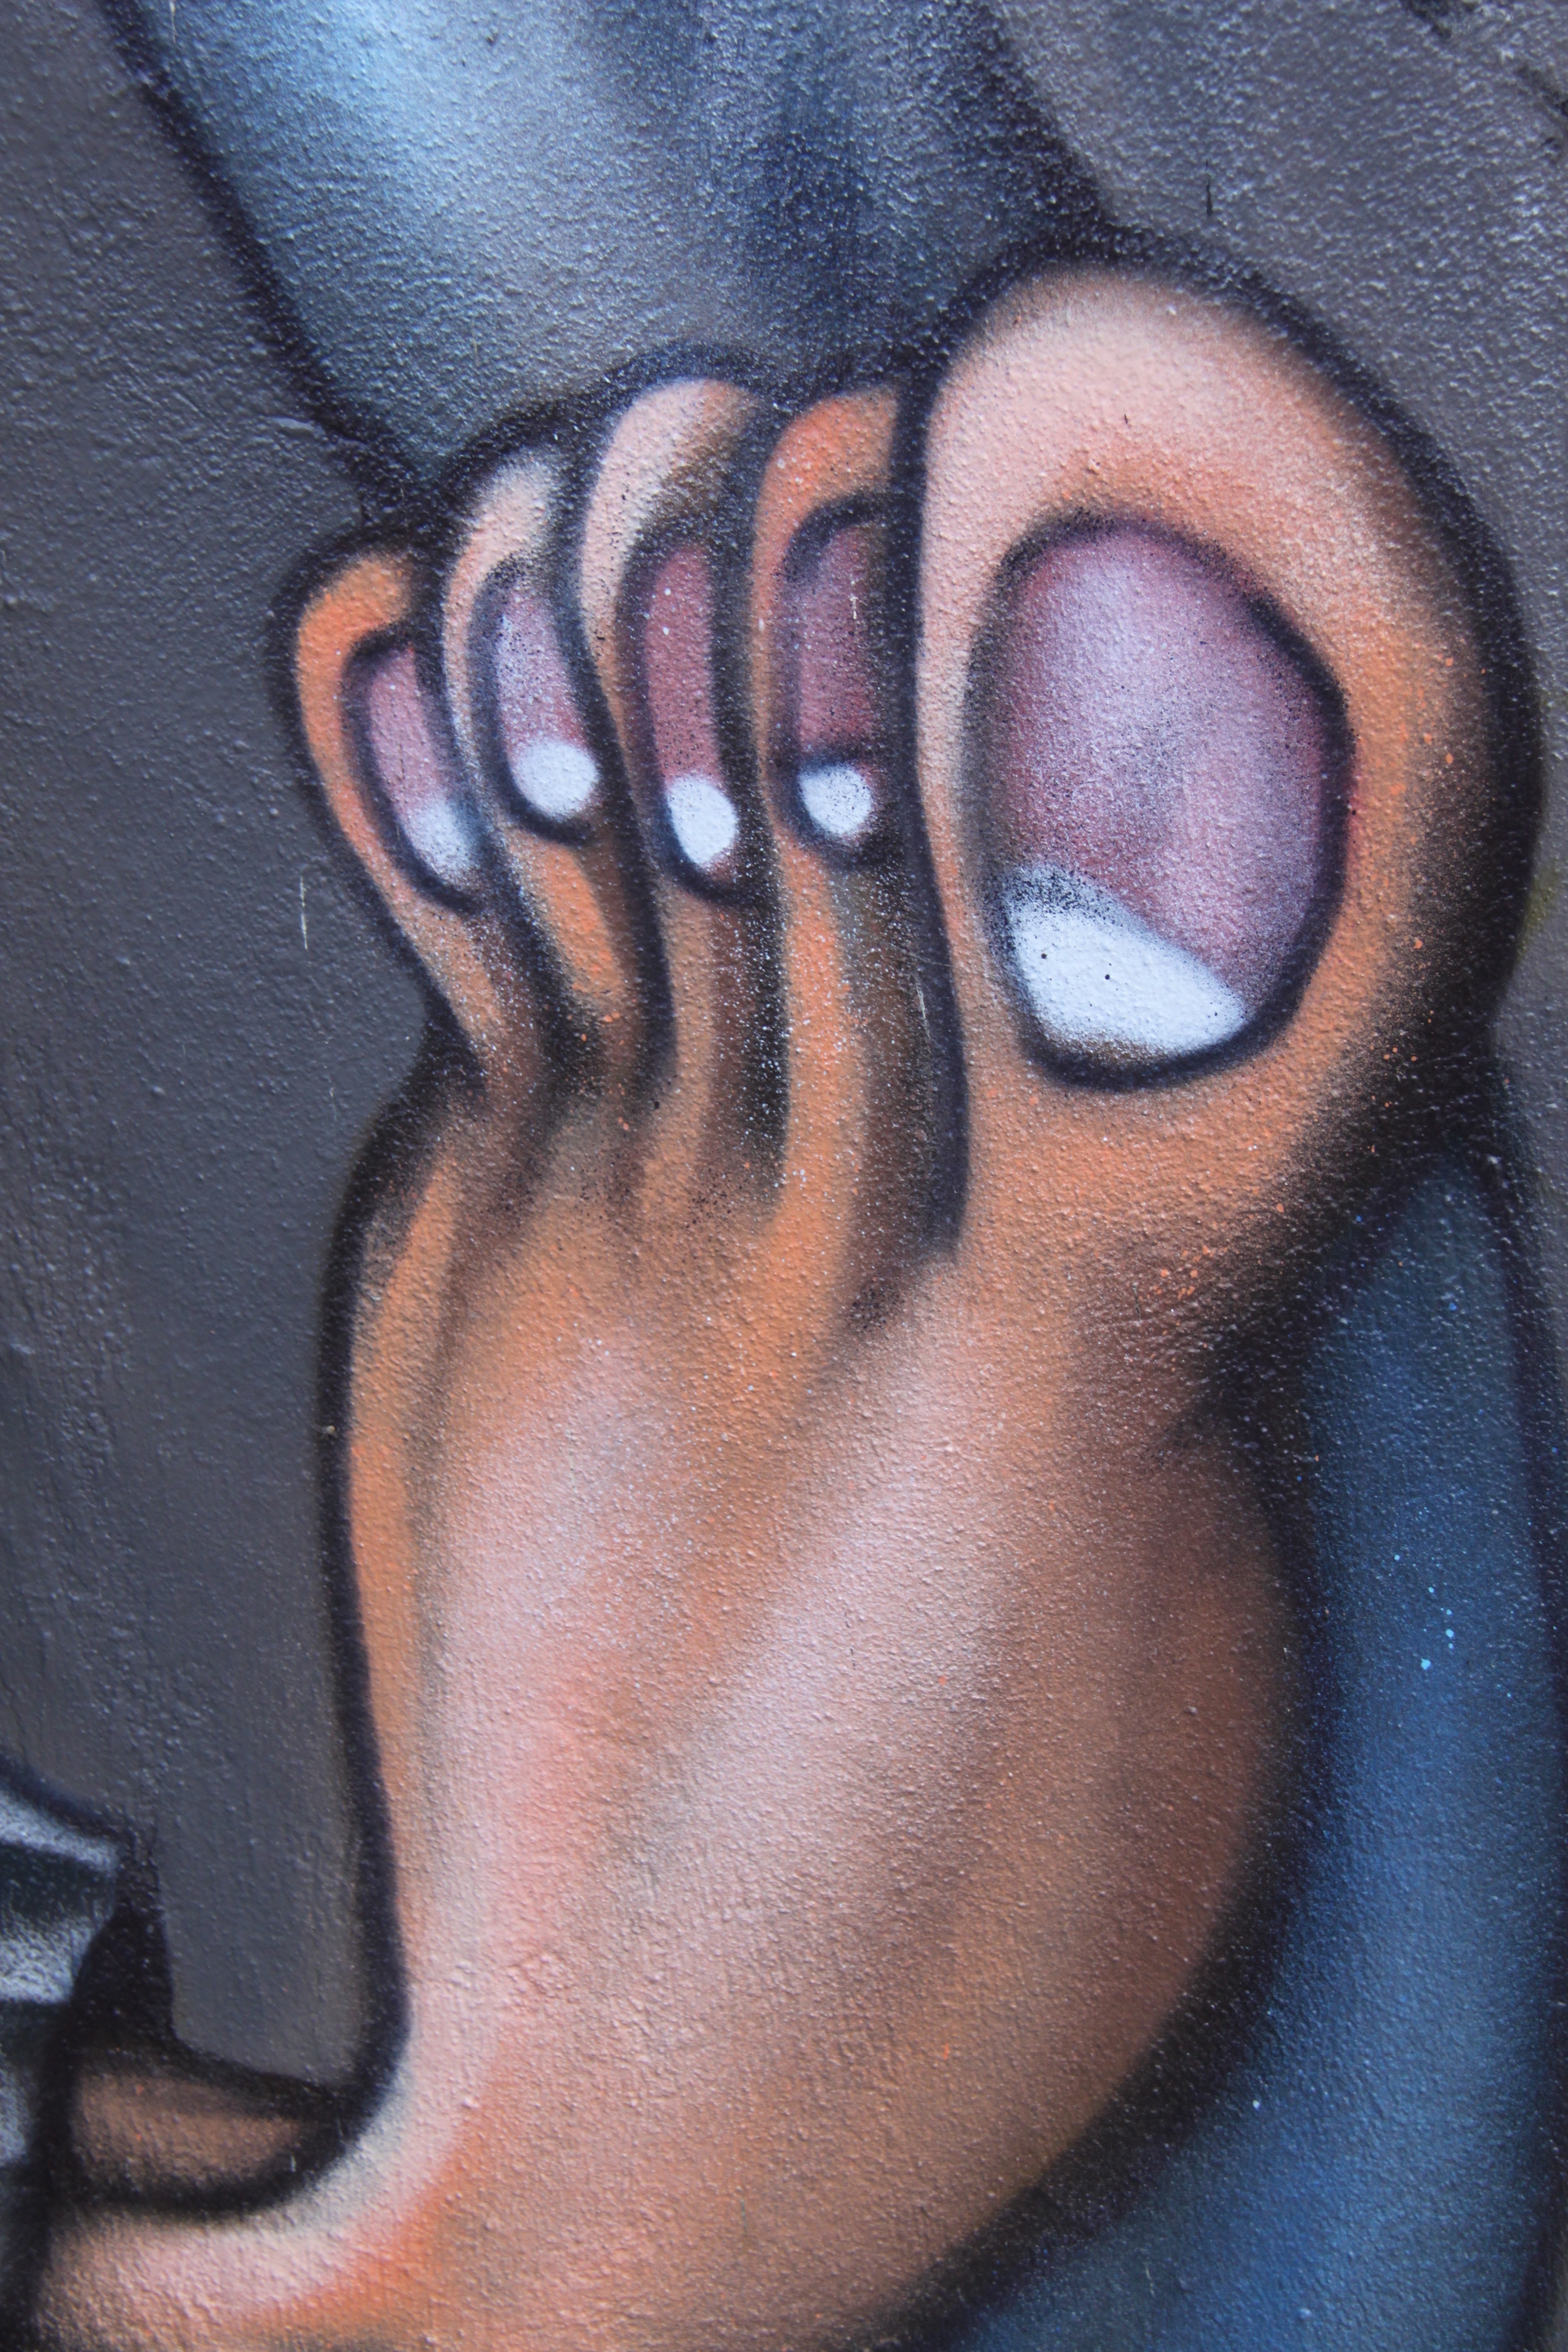
hand, play, wall, leg, finger, tattoo, color, ear, arm, mouth, street art, close up, human body, face, nose, toes, eye, head, germany, berlin, organ, grafitti